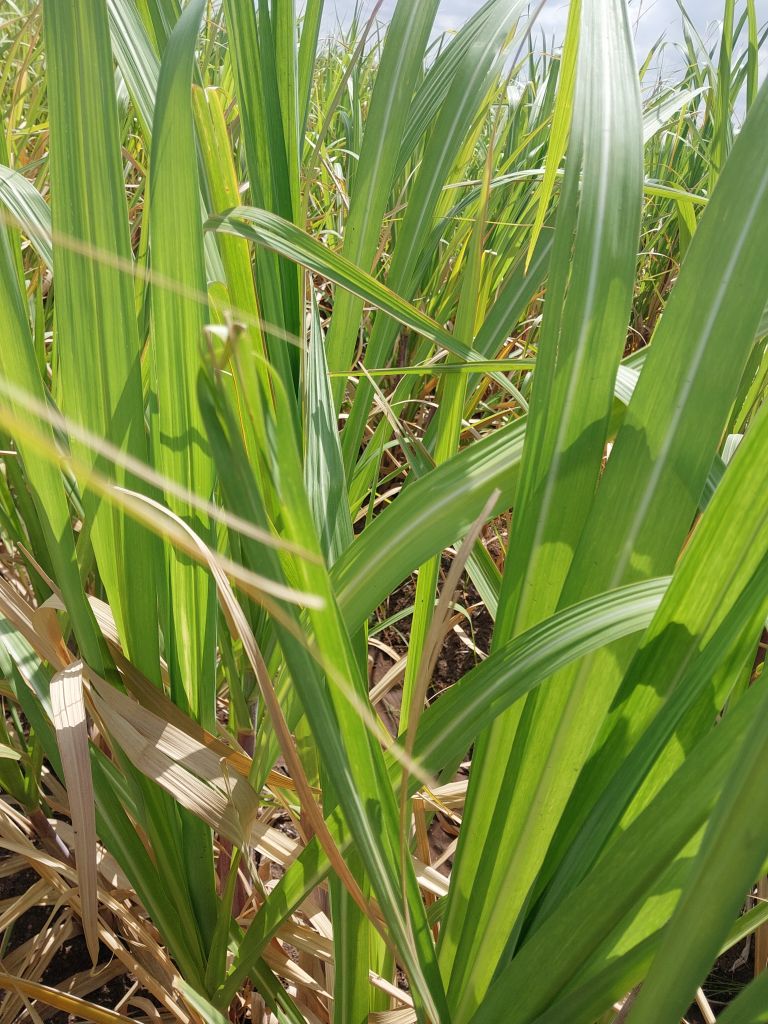
Label: Pokkah Boeng